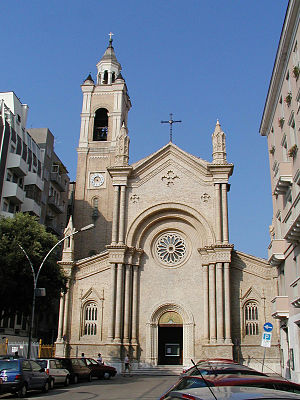
Pescara / Historie
Kirken Sacro Cuore (Hellige hjerte) i Pescara.
Pescara er hovedbyen i provinsen Pescara og er med 120.286 indbyggere den største by i regionen Abruzzo i det centrale Italien. Byen ligger, hvor floden Aterno-Pescara munder ud i Adriaterhavet. På trods af sin størrelse er Pescara i sin nuværende form en af regionens yngste byer, opstået i 1927 ved sammenslutningen af det lille fiskerleje Pescara i provinsen Chieti med havnebyen Castellamare Adriatico på nordsiden af floden i provinsen Teramo. Ved samme lejlighed opstod provinsen Pescara. En af de vigtigste initiativtagere til oprettelsen af den samlede kommune og nye provins var digteren Gabriele D'Annunzio, der var født i Pescara.